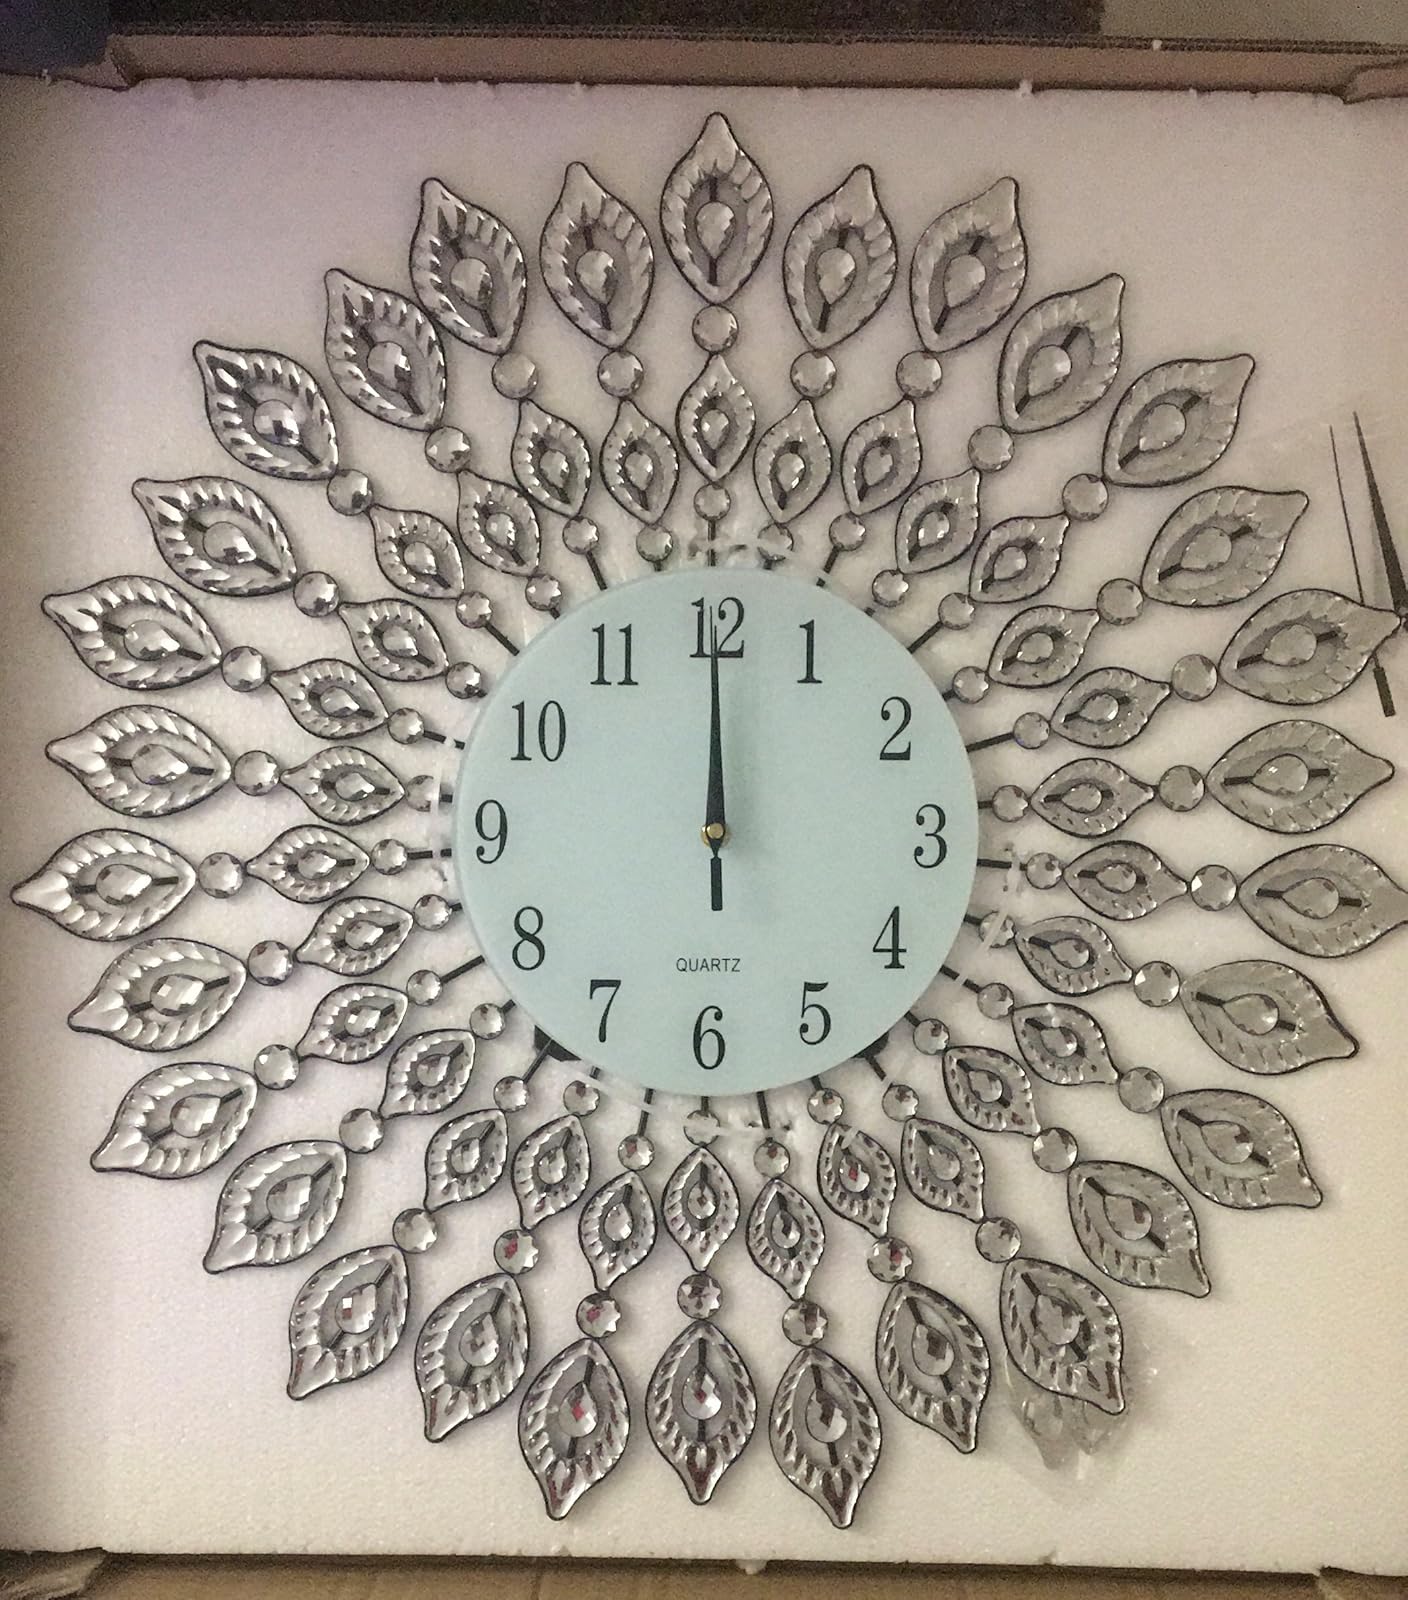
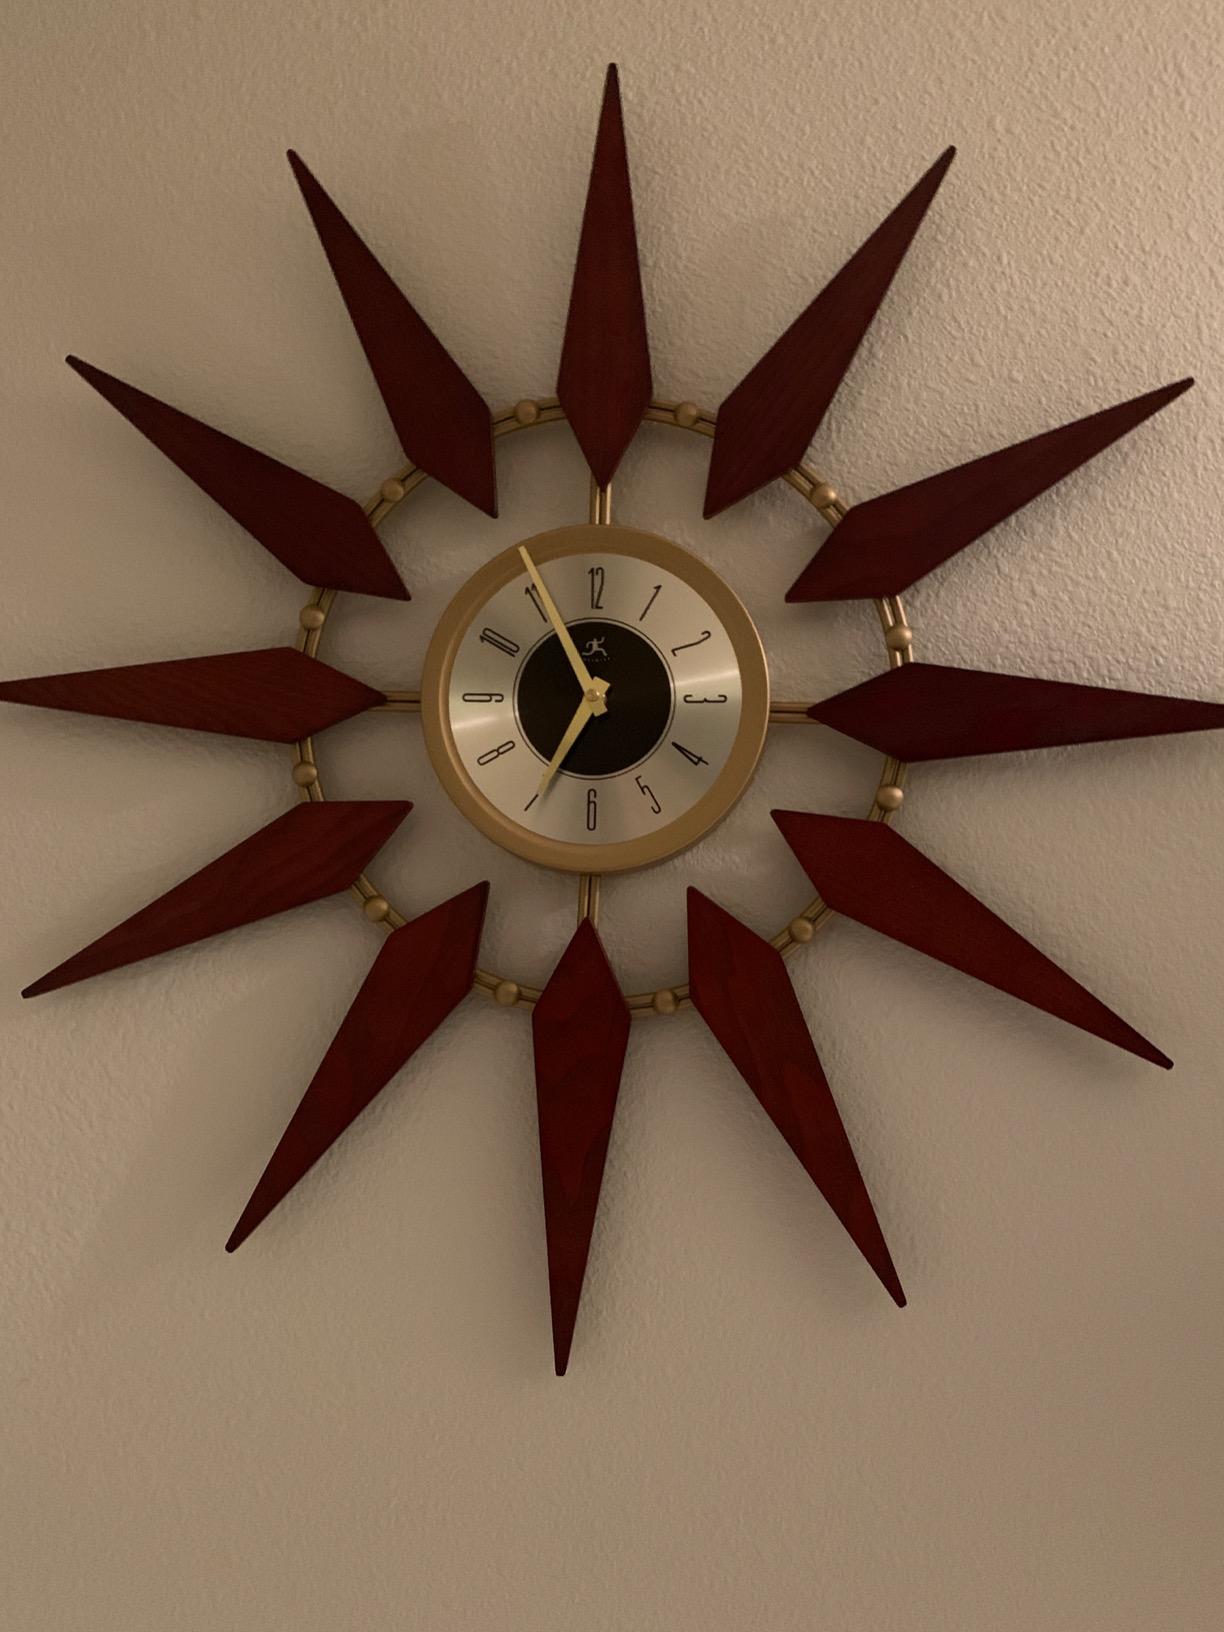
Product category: clock
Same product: no